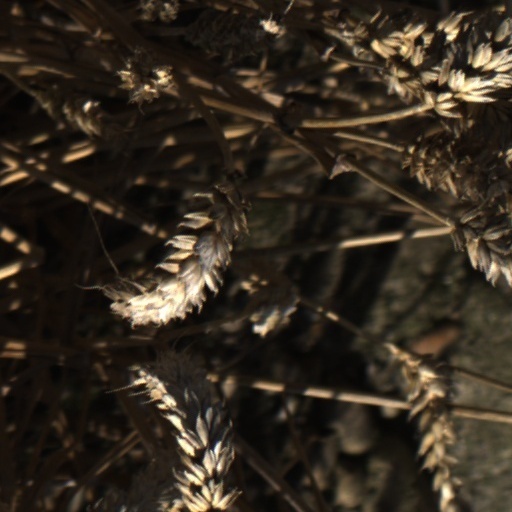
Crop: wheat